Vazha Pirandhaval

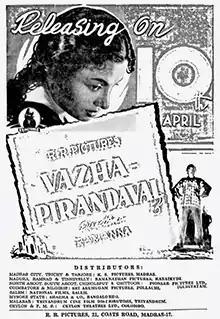
Theatrical release poster

Vazha Pirandhaval is a 1953 Indian Tamil-language film directed and produced by T. R. Ramanna in his directorial debut. The film stars T. R. Rajakumari and Sriram. It was released on 10 April 1953.